Frank Gray Jr.

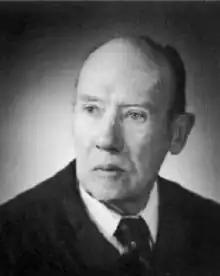

Frank Gray Jr. (February 25, 1908 – September 6, 1978) was a United States district judge of the United States District Court for the Middle District of Tennessee.